Question: Where are people riding their bikes?
Tambaya: A ina mutane suke tuƙa baburan su?
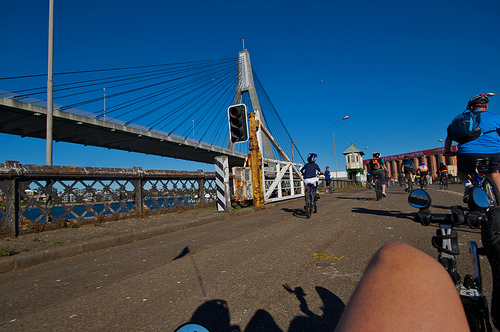
Answer: Road.
Amsa: Kan titi.